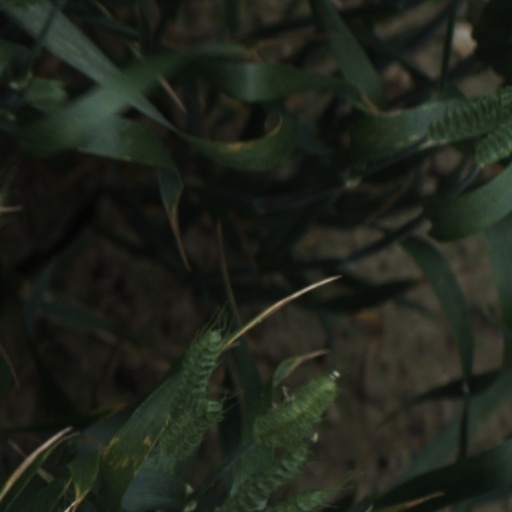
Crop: wheat